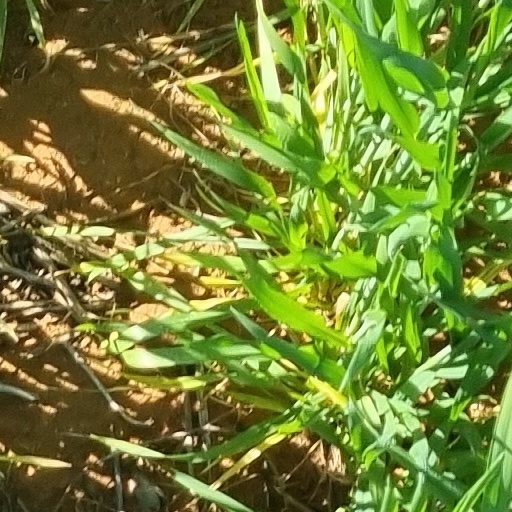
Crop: wheat